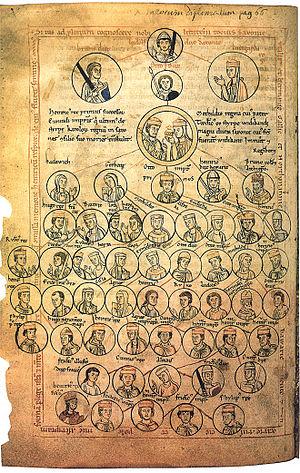
Généalogie des Ottoniens.
Gerberge de Saxe, née vers 913/914 à Nordhausen et morte le 5 mai d'une année inconnue, entre 969 et 984, issue de la dynastie des Ottoniens, fut duchesse de Lotharingie, puis reine de France par son mariage avec le roi carolingien Louis IV d'Outremer.